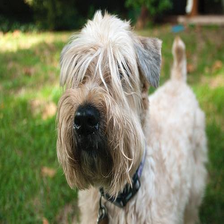
Species: dog
Breed: wheaten terrier